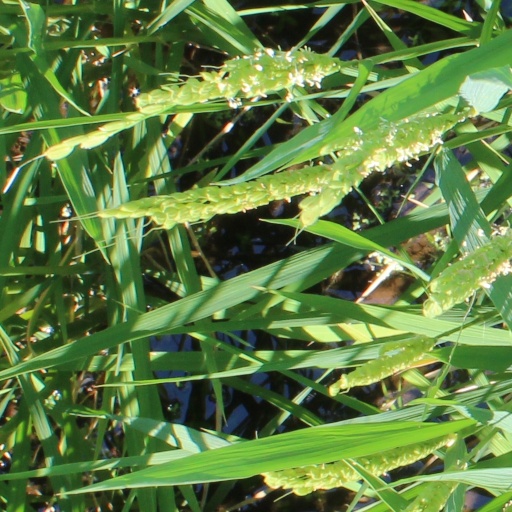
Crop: rice